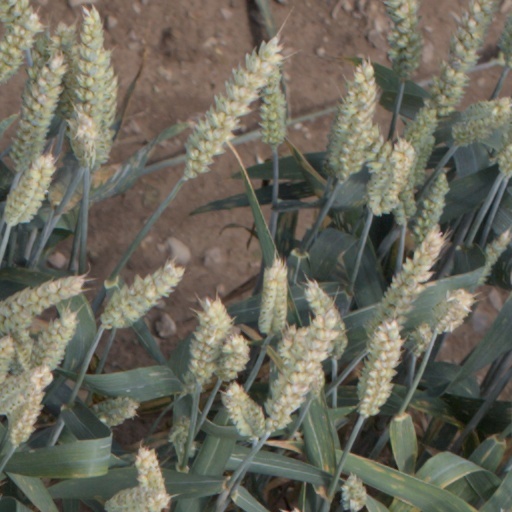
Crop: wheat